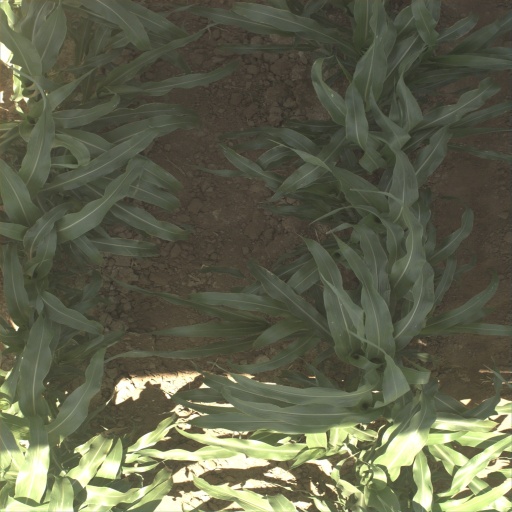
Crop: sorghum